Thai cuisine

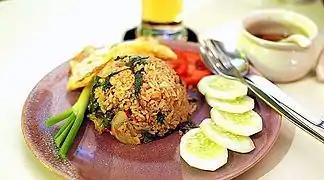
"Khao phat"

According to the Thai government's "The Eleventh National Economic and Social Development Plan (2012–2016)", Thailand is number one in the world in the application of chemicals in agriculture. The report stated that, "The use of chemicals in the agricultural and industrial sectors is growing while control mechanisms are ineffective making Thailand rank first in the world in the use of registered chemicals in agriculture."